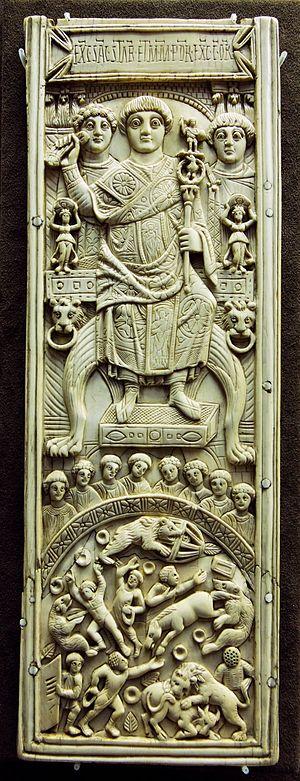
L'Antiquité tardive est une période charnière dans tous les domaines et la production d'objets en ivoire en est un témoin principal. Apparaissent alors de profonds changements politiques, religieux et économiques qui influenceront définitivement l'art de l'ivoire.